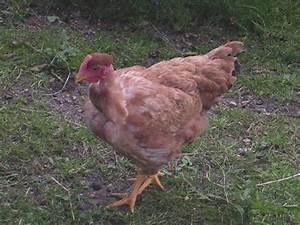
Label: gallina